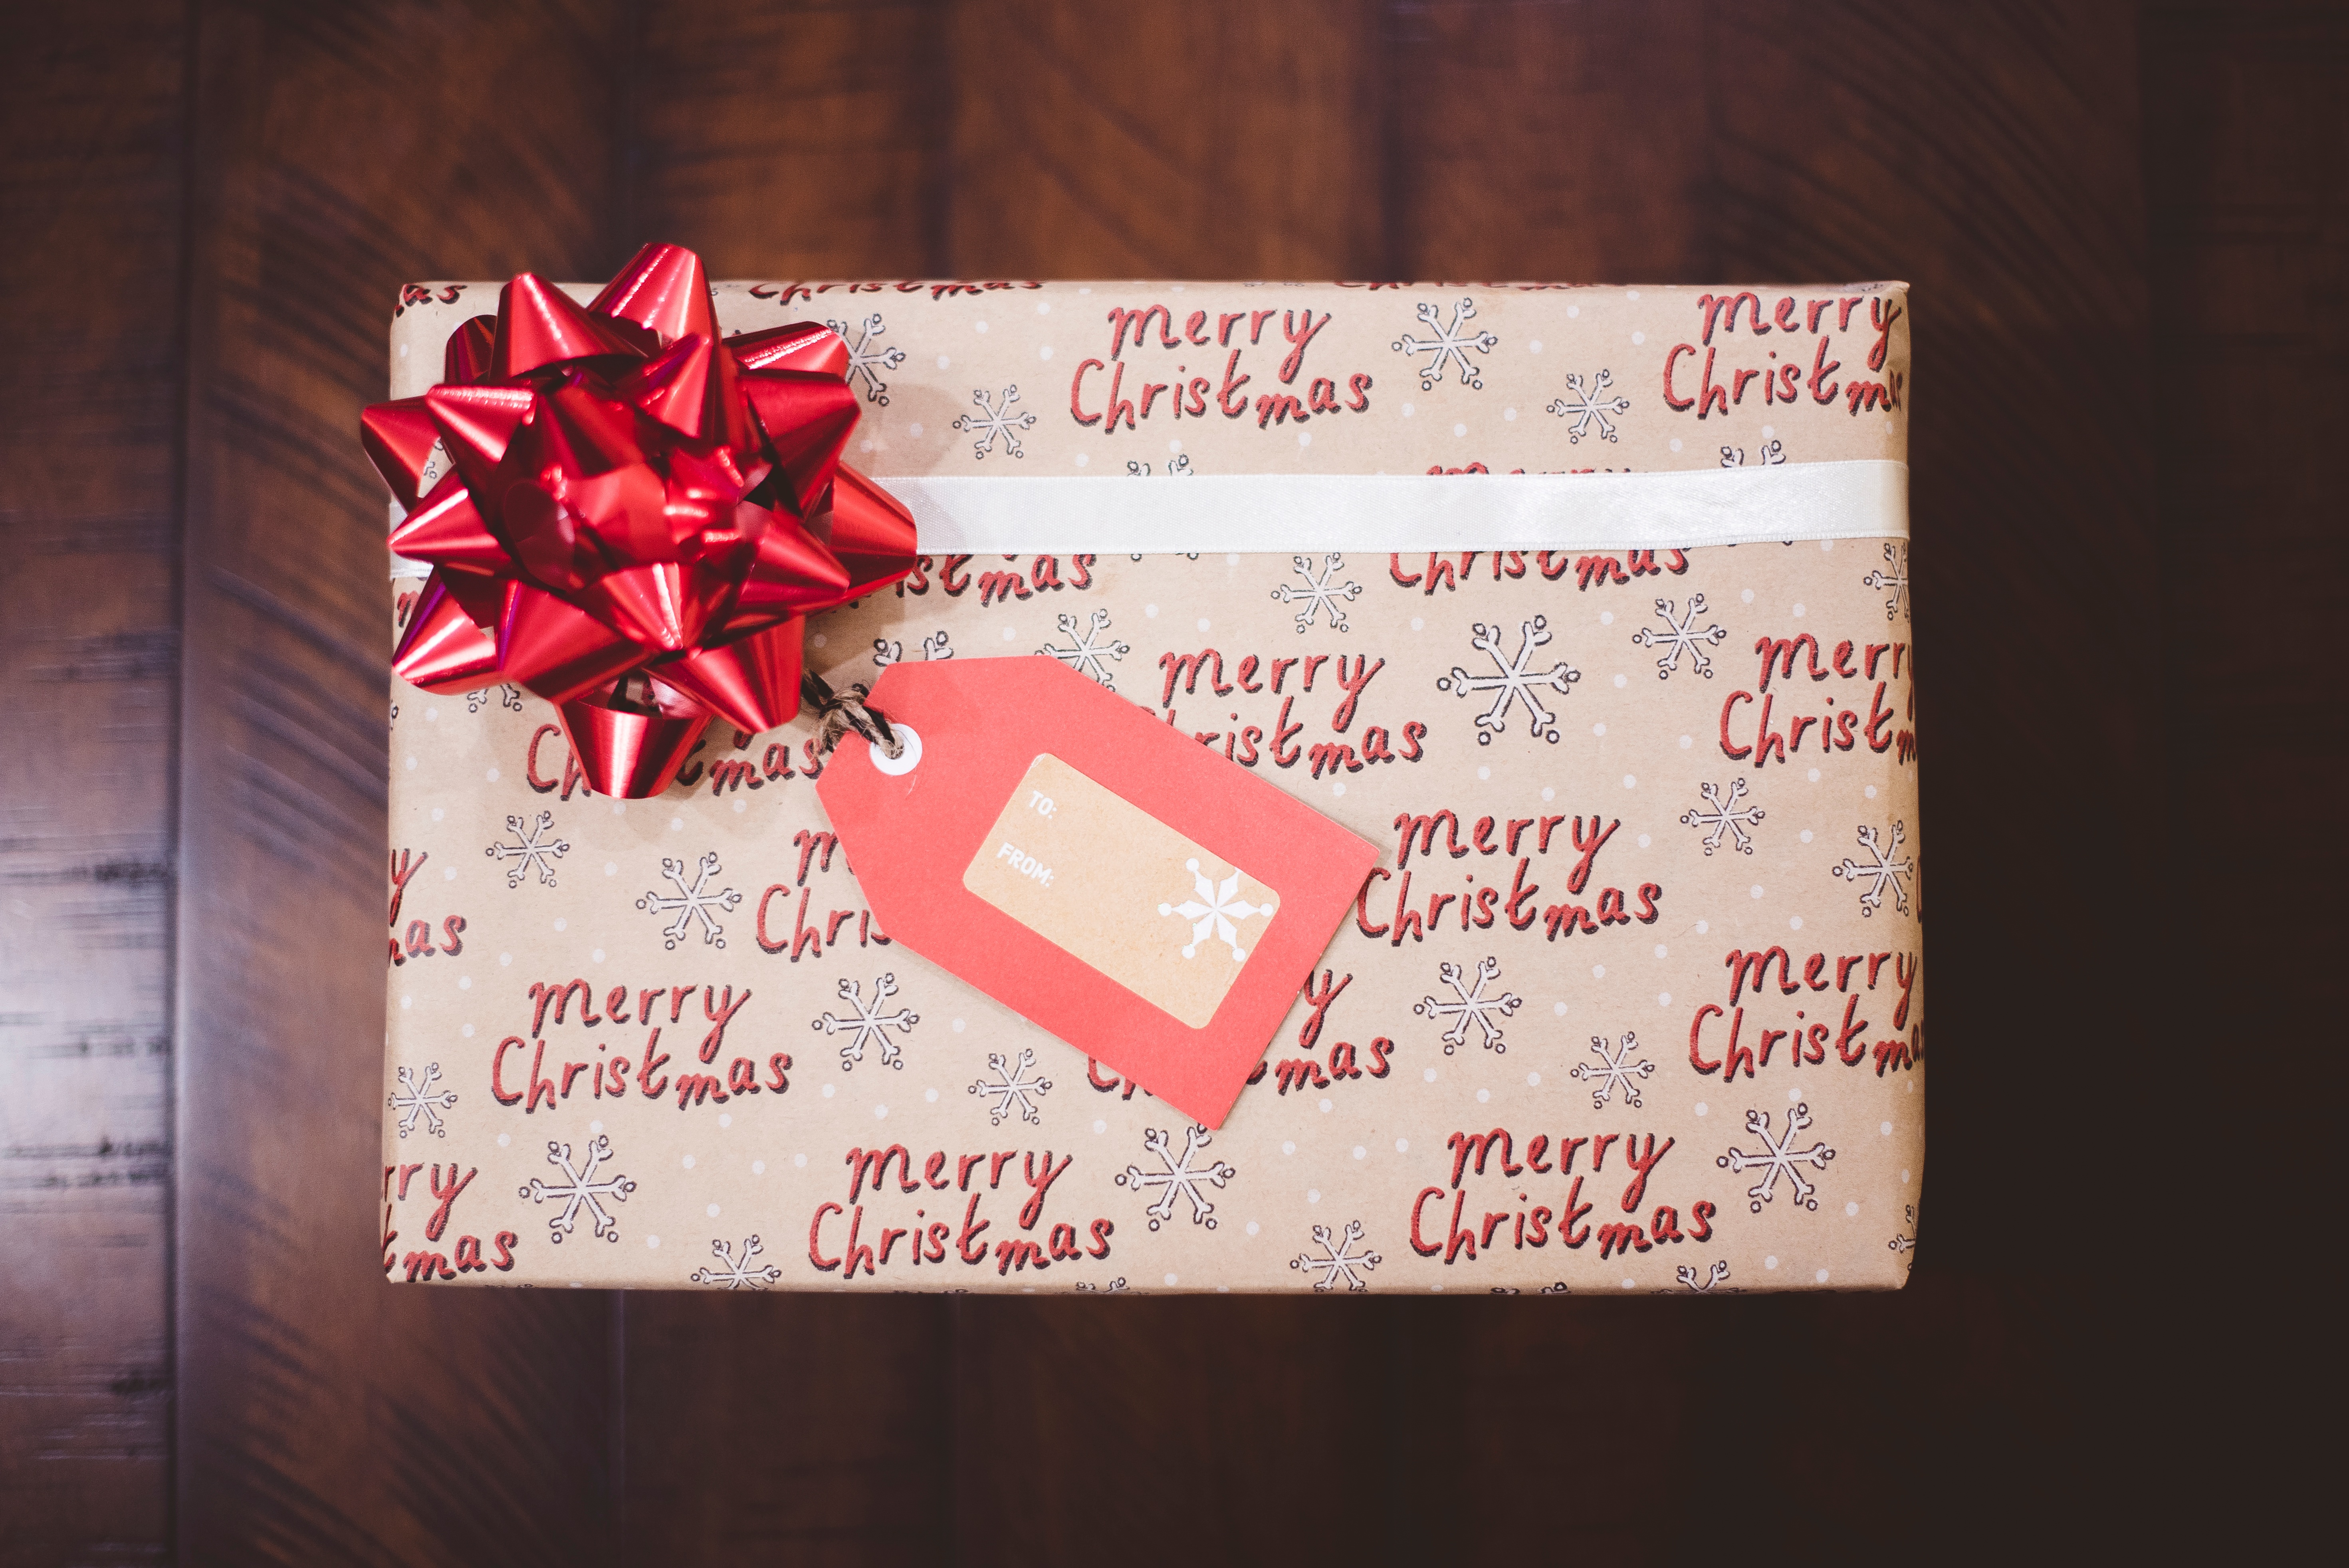
flower, red, christmas, ribbon, festive, present, font, bow, valentine's day